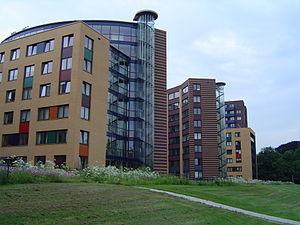
L'université Radboud de Nimègue est une université à Nimègue, aux Pays-Bas.